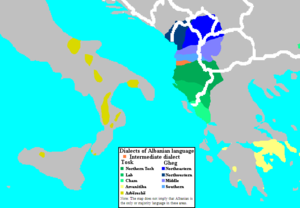
Les Arberèches sont des Albanais vivant depuis la fin du Moyen Âge dans le sud de l’Italie. Ils s’y sont établis aux XVᵉ et XVIᵉ siècles, fuyant l’occupation ottomane à la suite de la mort du héros albanais Skanderbeg.